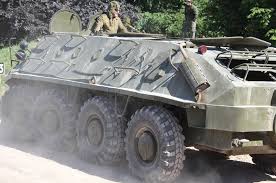
Label: BTR